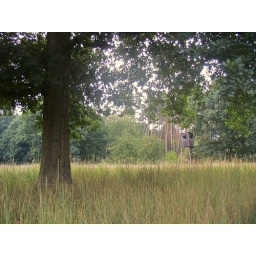
hunting tower in the forest near ludwigsfelde